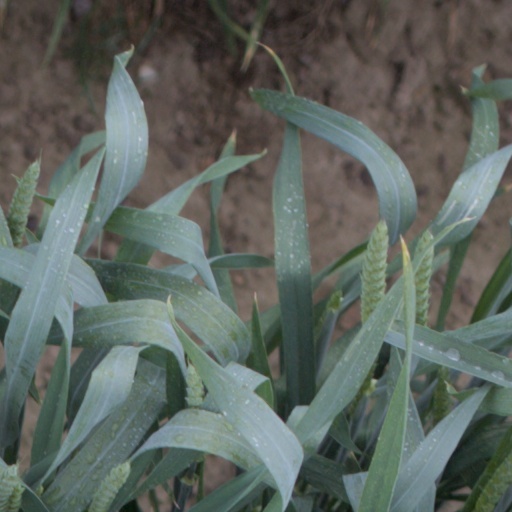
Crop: wheat